Aane Pataaki

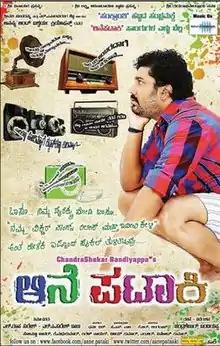

Aane Pataki is a 2013 Kannada comedy film written and directed by debutant Chandrashekar Bandiyappa. The film stars Srujan Lokesh in the lead.